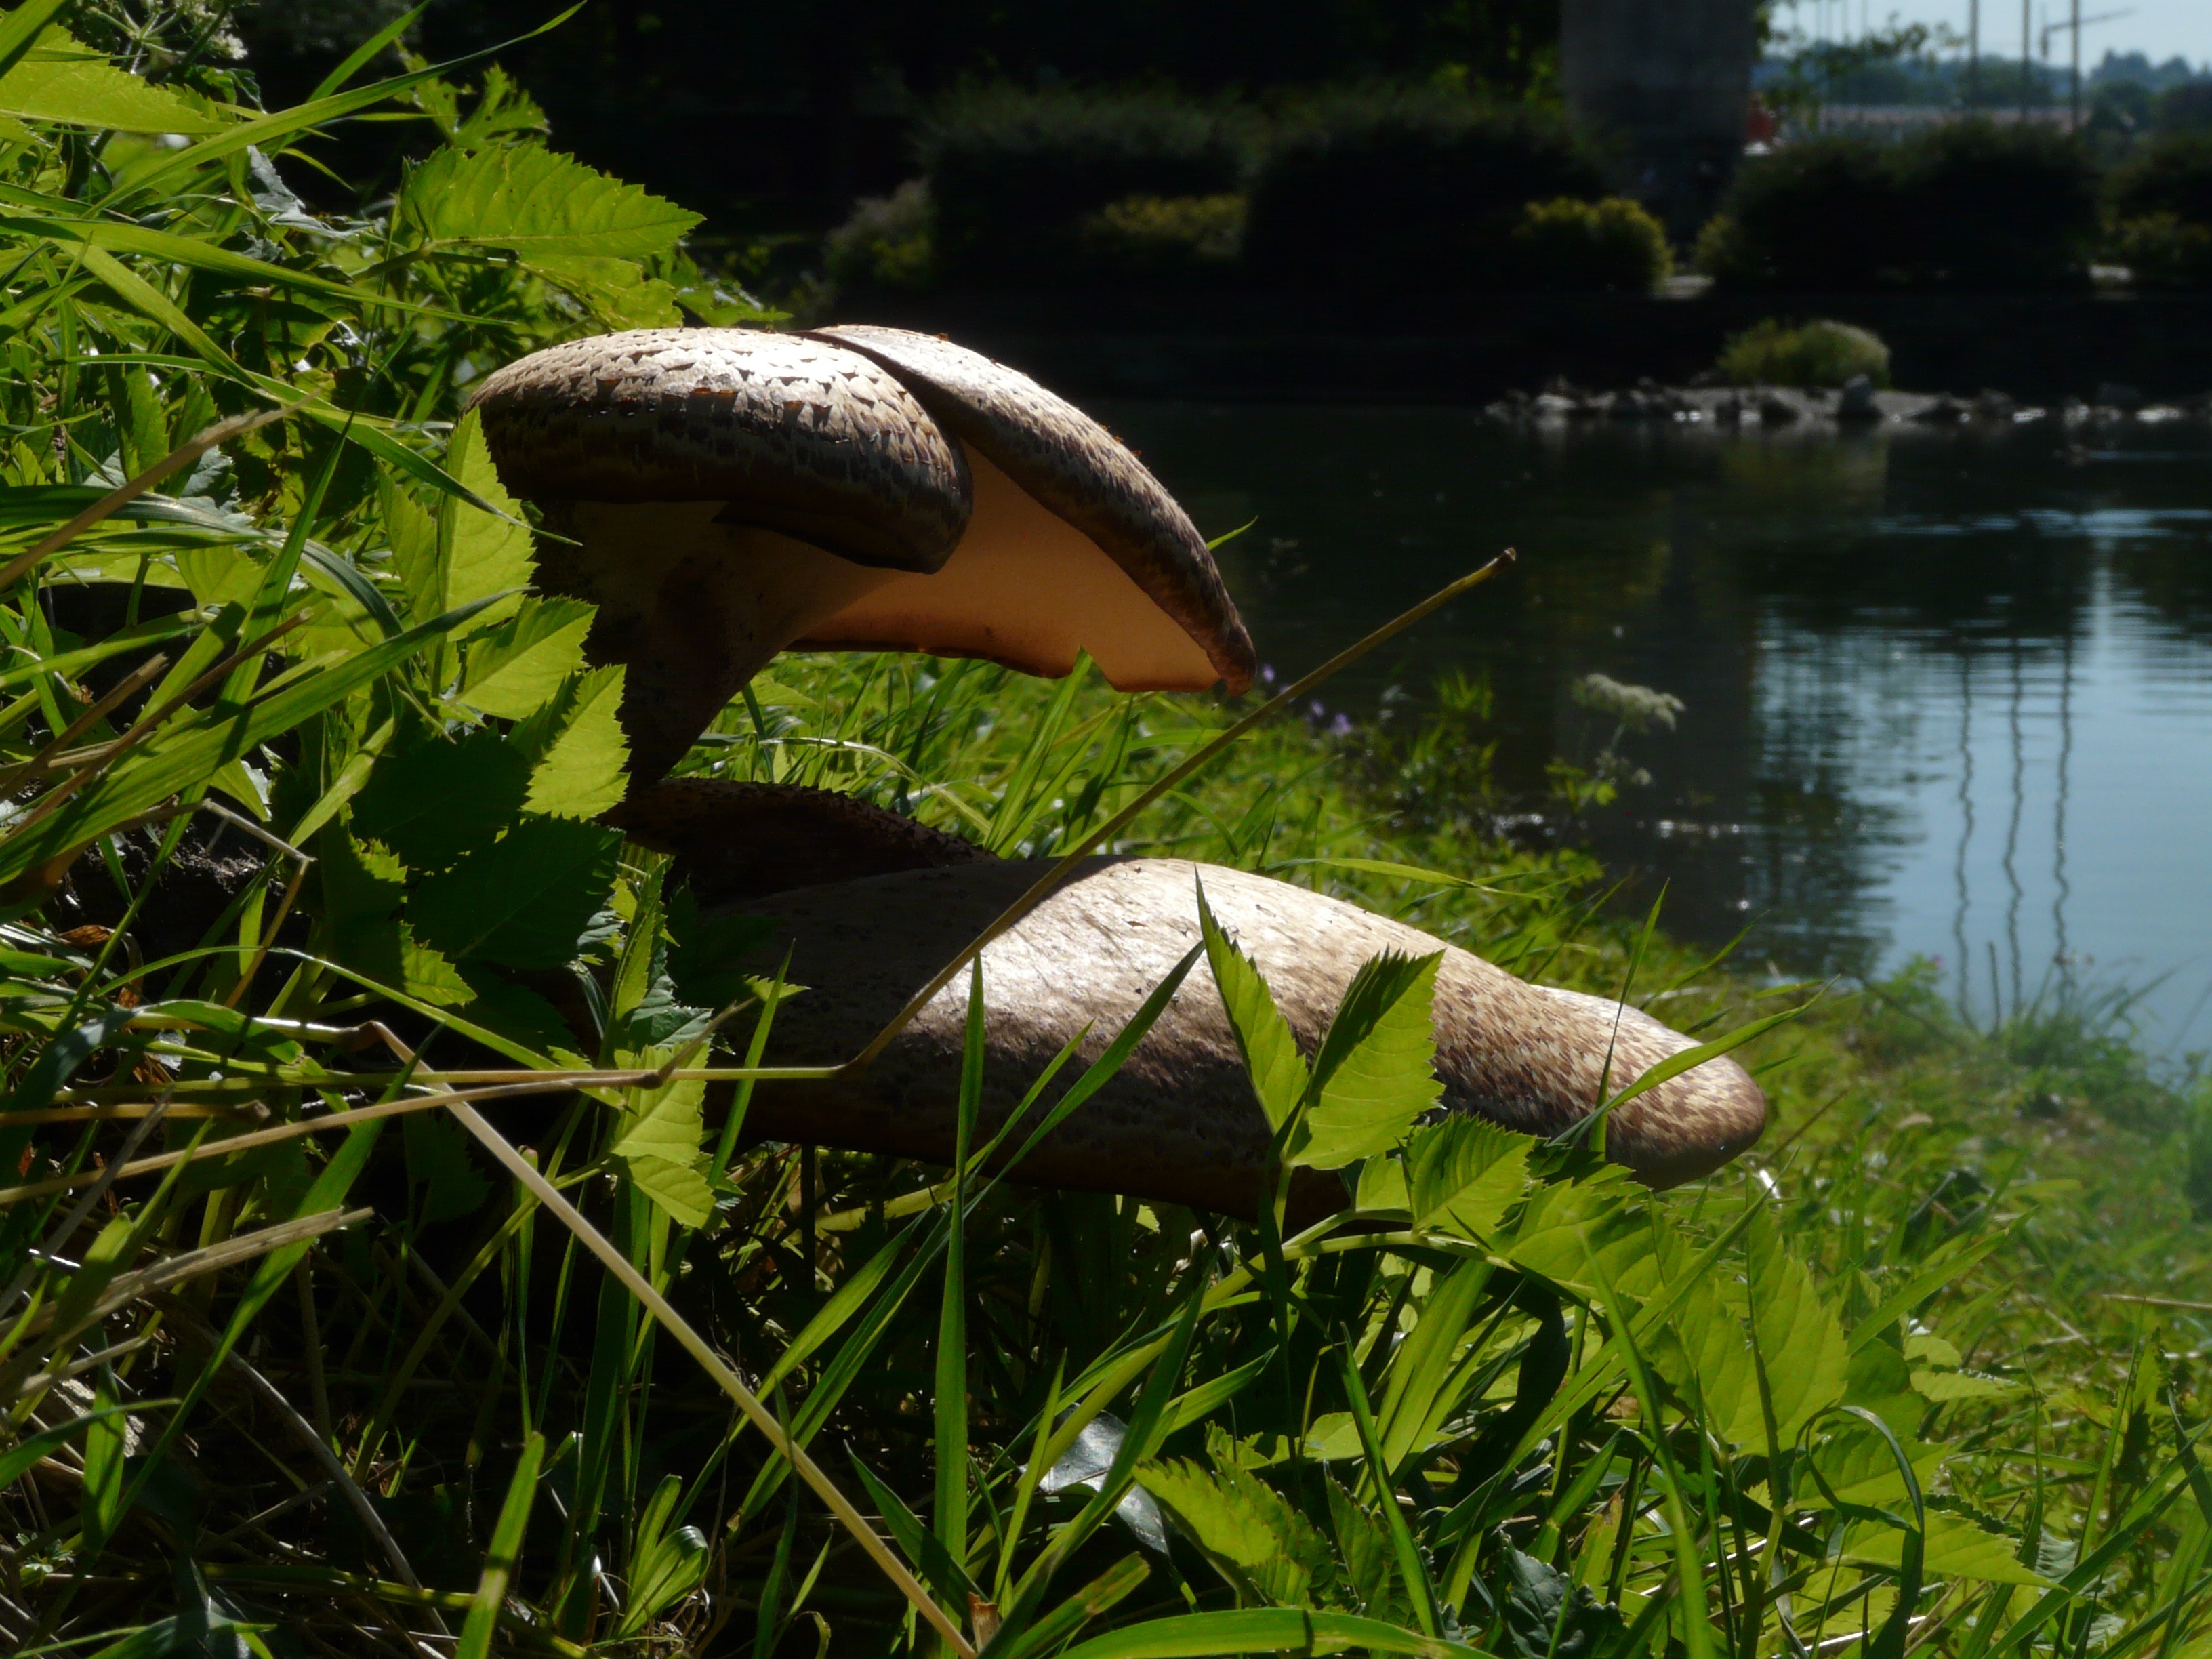
nature, forest, wildlife, log, green, jungle, botany, mushroom, fauna, bank, rainforest, woodland, tree stump, habitat, edible, fungal species, tree fungus, natural environment, polyporus, polyporus squamosus, polyporus squamosus stalk, shaft squamosus, polyporaceae